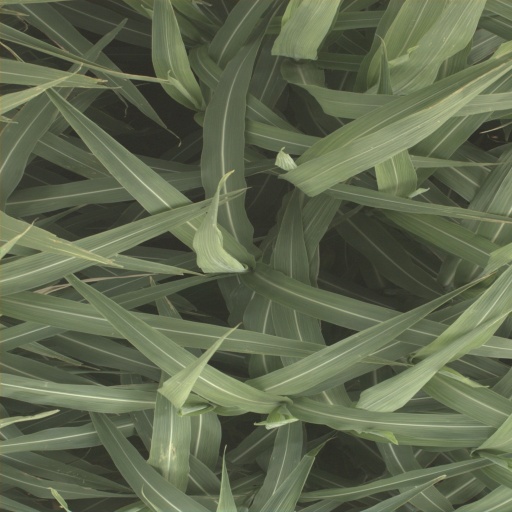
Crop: sorghum